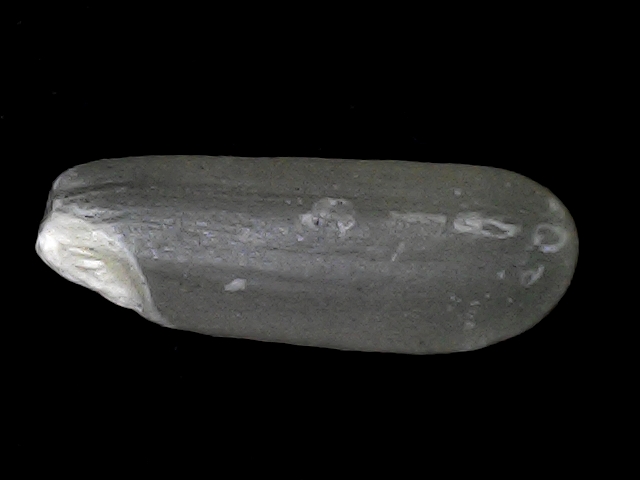
Rice variety: BD56